Charles Coles (footballer)

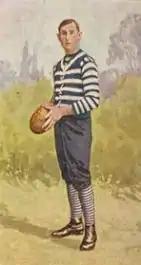

Charles John Clarke Coles (26 December 1878 – 20 August 1942) was an Australian rules footballer who played with the Geelong Football Club in the Victorian Football League (VFL). He was a skilled follower with a nice kick. However, his career was ruined through a broken leg in 1904. He died in 1942 after being struck on the chin while acting as a doorkeeper at the Palais Royal Dance Hall in Geelong.